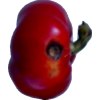
Label: red_pepper